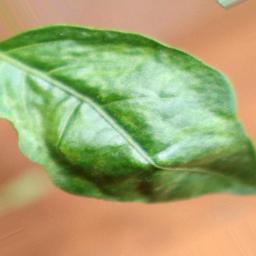
Label: mites_and_trips